Lower Garden District, New Orleans

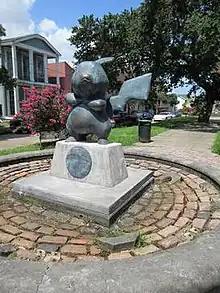
The Pikachu sculpture

In 2016, the Pikachu, also known as the Pokemonument, a fiberglass sculpture depicting the Pokémon species of the same name by an unknown artist, was installed in Lower Garden District.